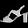
Label: Sandal